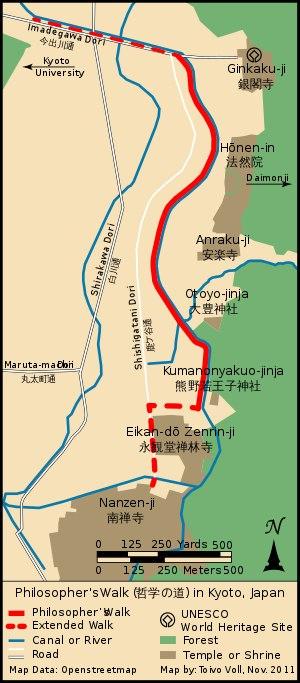
La promenade du philosophe est un chemin pédestre qui suit un canal aligné de cerisiers à Kyoto, entre Ginkaku-ji et Nanzen-ji. La promenade est ainsi nommée parce que l'important philosophe japonais du XXᵉ siècle et professeur à l'université de Kyoto Kitarō Nishida l'empruntait pour sa méditation quotidienne. Elle passe un certain nombre de temples et de sanctuaires tels que le Hōnen-in, l'Ōtoyo-jinja et l'Eikan-dō Zenrin-ji.